Cathy Nutbrown

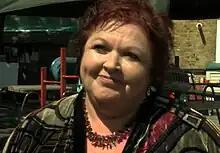
Nutbrown in 2012

Dame Cathryn Elizabeth Nutbrown is a British early childhood education academic and a professor at the University of Sheffield. She was the key contributor to a report which suggested that the enforcement of qualifications for vocational courses in early childhood education were laxer than in animal care. In 2020, the Sutton Trust described it as a "landmark paper" and reported that at least twelve of its nineteen recommendations had not been achieved.